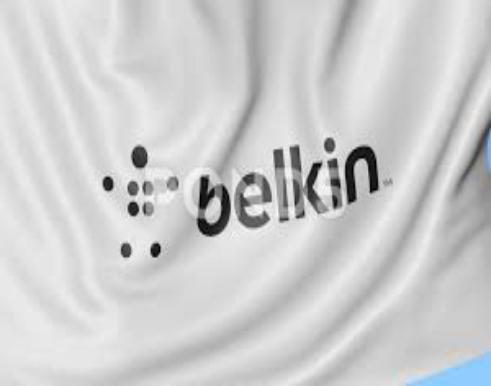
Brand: BELKIN-1
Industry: Electronic